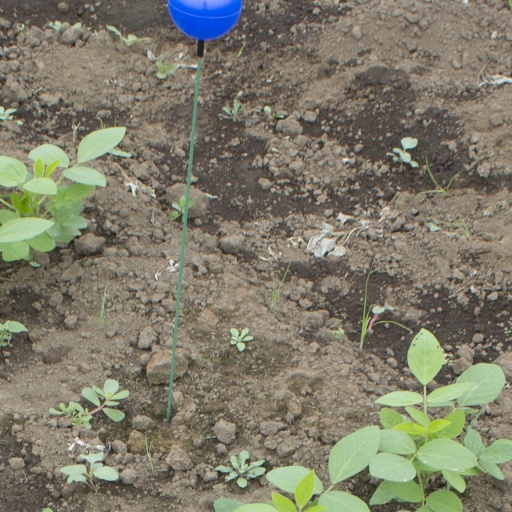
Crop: soybean